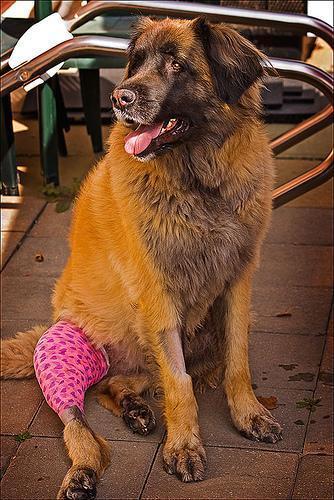
Leonberg